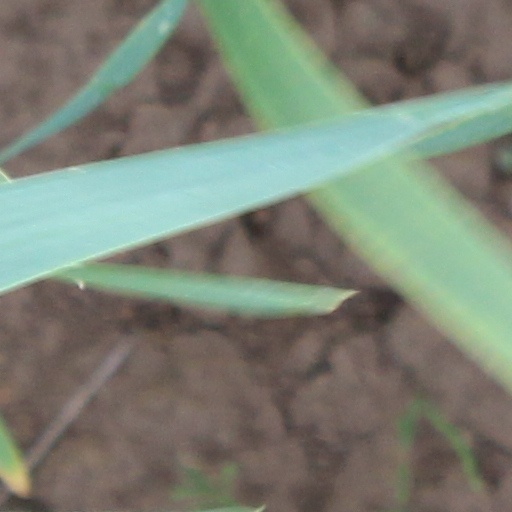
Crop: wheat